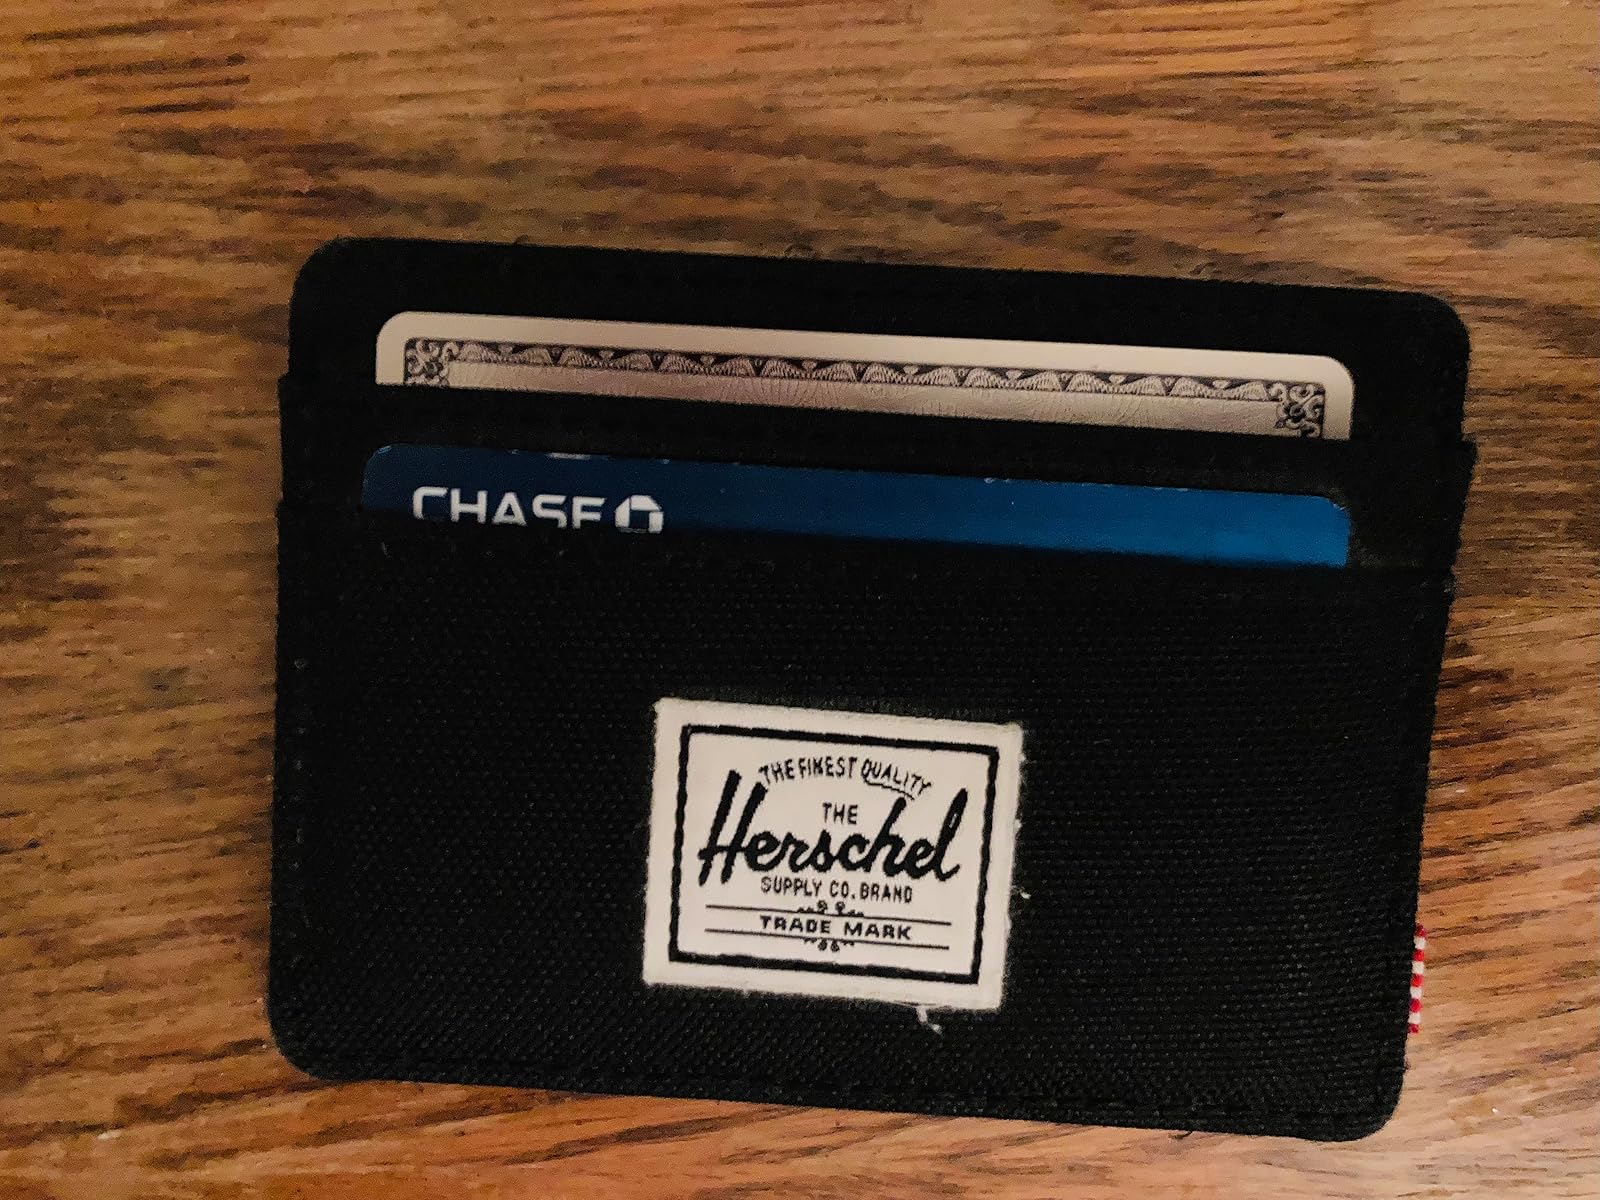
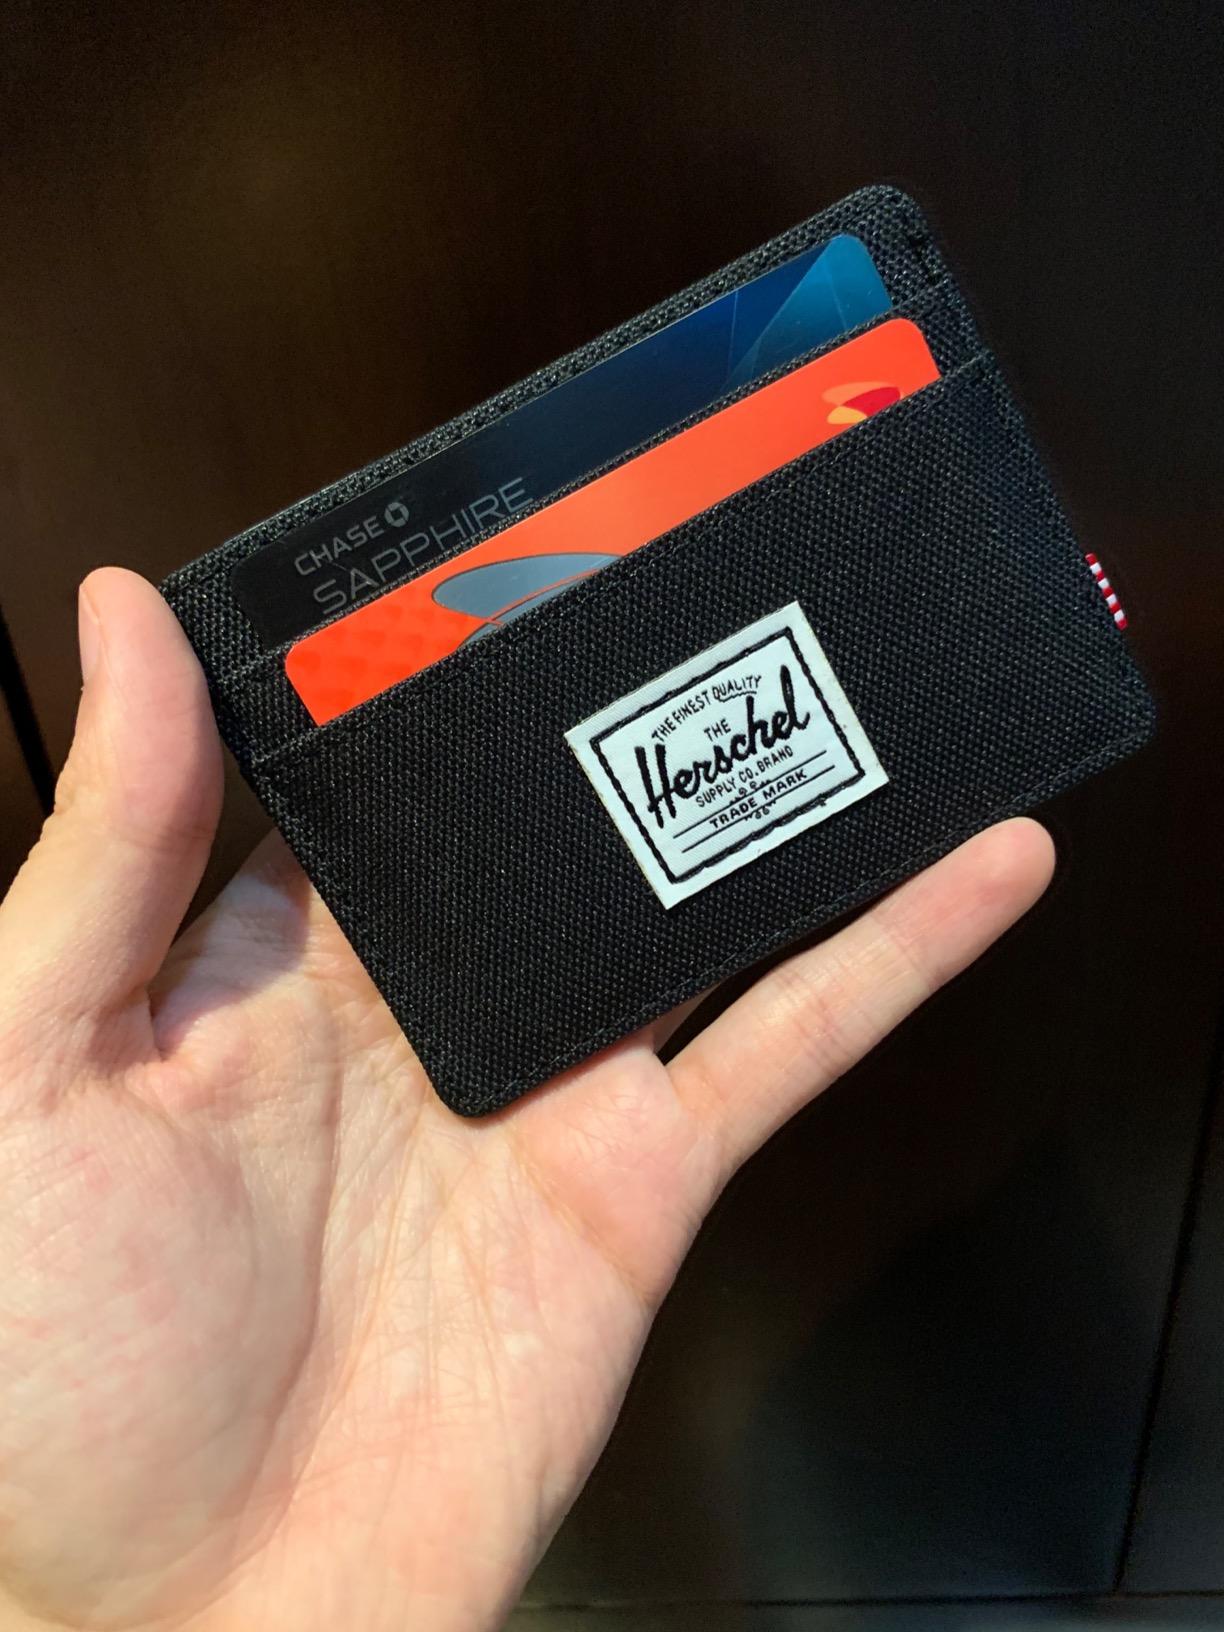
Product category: accessories_wallet
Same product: yes